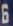
Number: 6